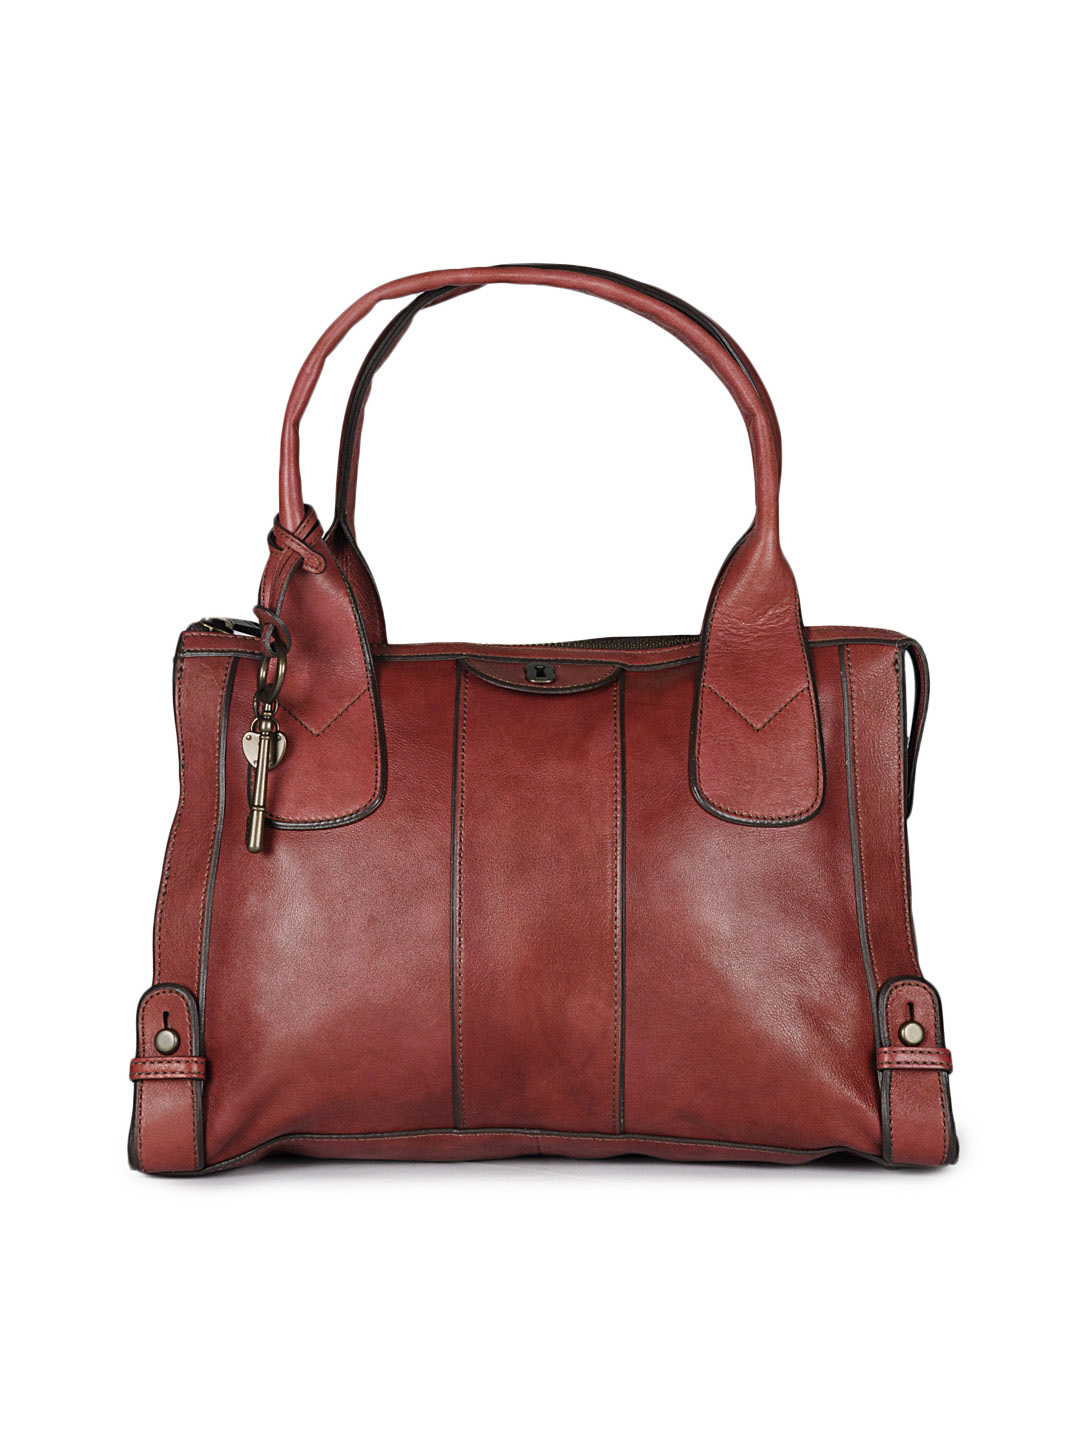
Fossil Women Red Handbag
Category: Accessories / Bags / Handbags
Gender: Women
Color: Red
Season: Winter 2016
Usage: Casual